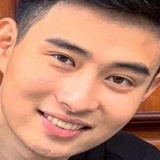
diễn viên Thịnh Sếu